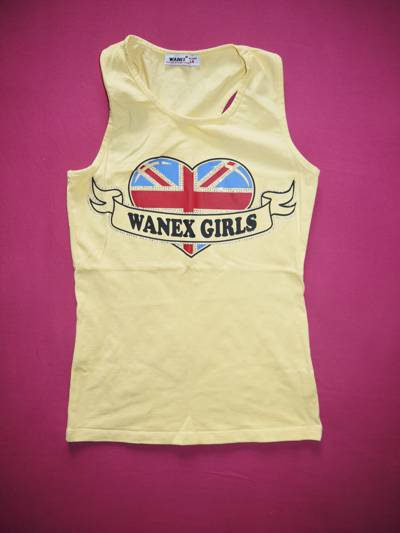
Waste category: clothes